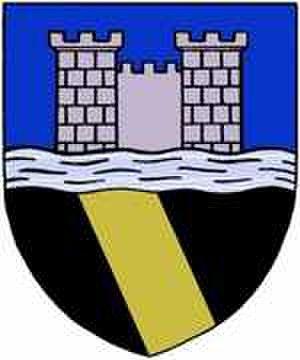
Gaal est une commune autrichienne du district de Murtal en Styrie.